Gun Packer (1938 film)

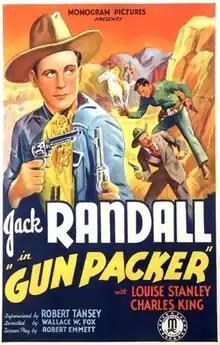

Gun Packer is a 1938 American western film directed by Wallace Fox and starring Jack Randall, Louise Stanley and Charles King. It was produced and distributed by Monogram Pictures. In 1949 it was remade by Monogram as "Range Land".